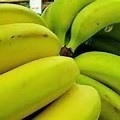
Label: banana